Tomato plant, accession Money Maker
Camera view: bottom (45 deg); turntable rotation: 120 degrees
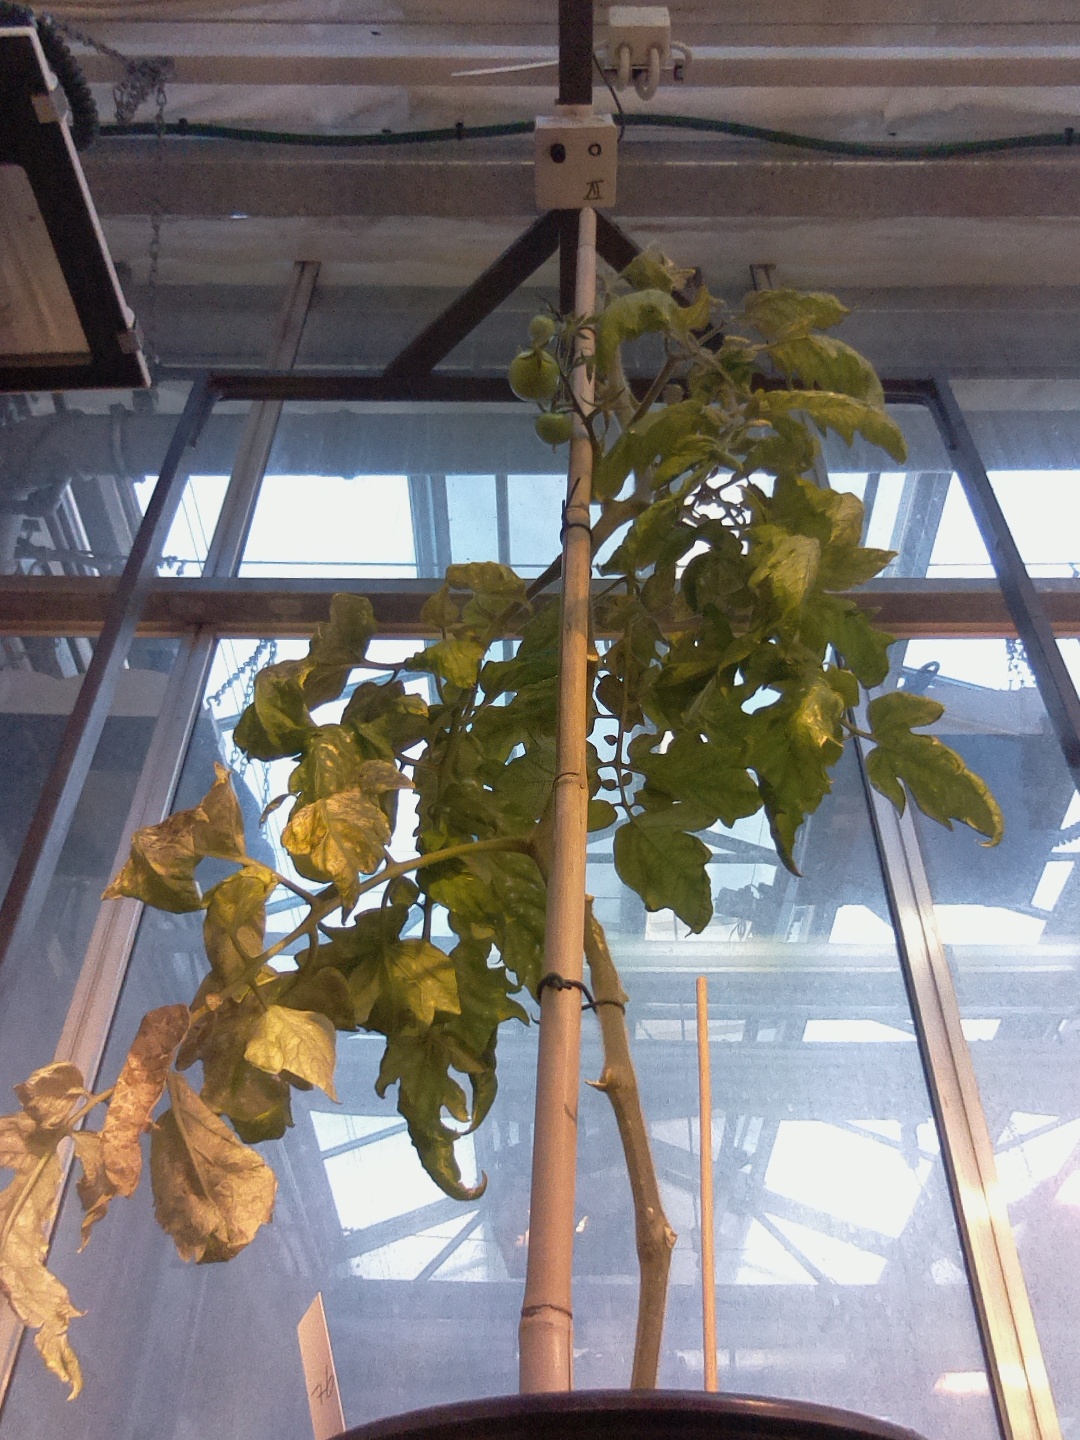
BBCH growth stage 76: 60%-70% of final fruit size